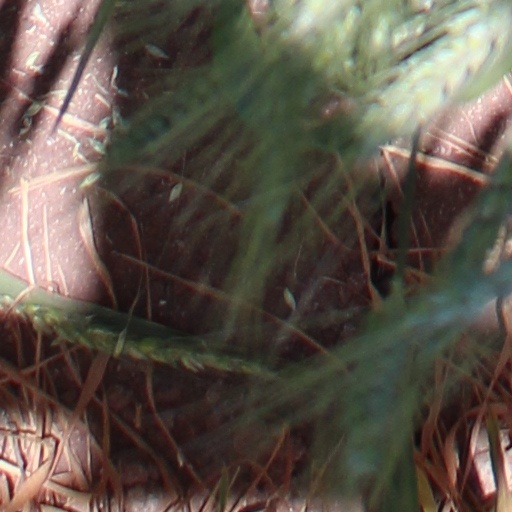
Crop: wheat